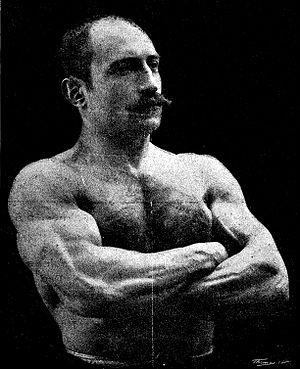
Miquel Valdés Padró, né le 13 octobre 1867 à Barcelone et mort le 5 mai 1951 dans la même ville, est un footballeur et entrepreneur espagnol.